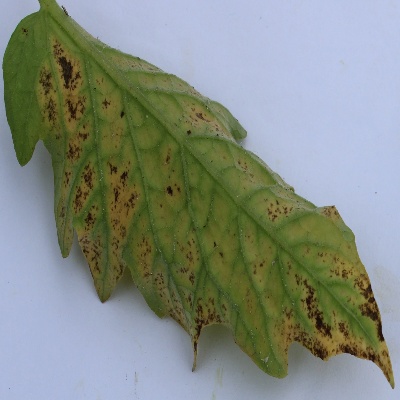
Crop: Tomato
Condition: septoria leaf spot